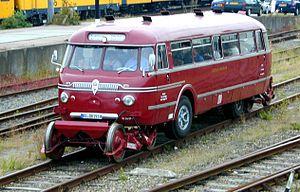
Un véhicule rail-route est un véhicule destiné à la circulation sur route et sur voies ferrées. C'est généralement un véhicule routier adapté à la traction sur rail. Les solutions techniques vont du plus simple au plus complexe.